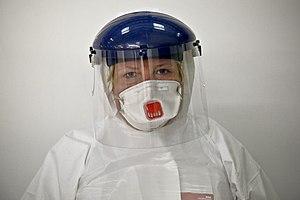
Un écran facial, élément d'équipement de protection individuel qui cherche à protéger le visage du porteur d'un danger tel qu'un projectile, un débris routier ou une projection chimique, ou d'éléments infectieux.